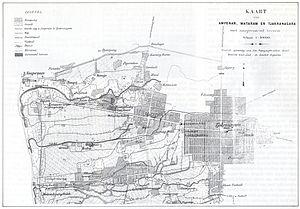
Mataram est une ville d'Indonésie, capitale de la province des Petites îles de la Sonde occidentales, chef lieu du kabupaten de Lombok occidental, située sur l'île de Lombok. En 2010, sa population est estimée à 402 296 habitants.